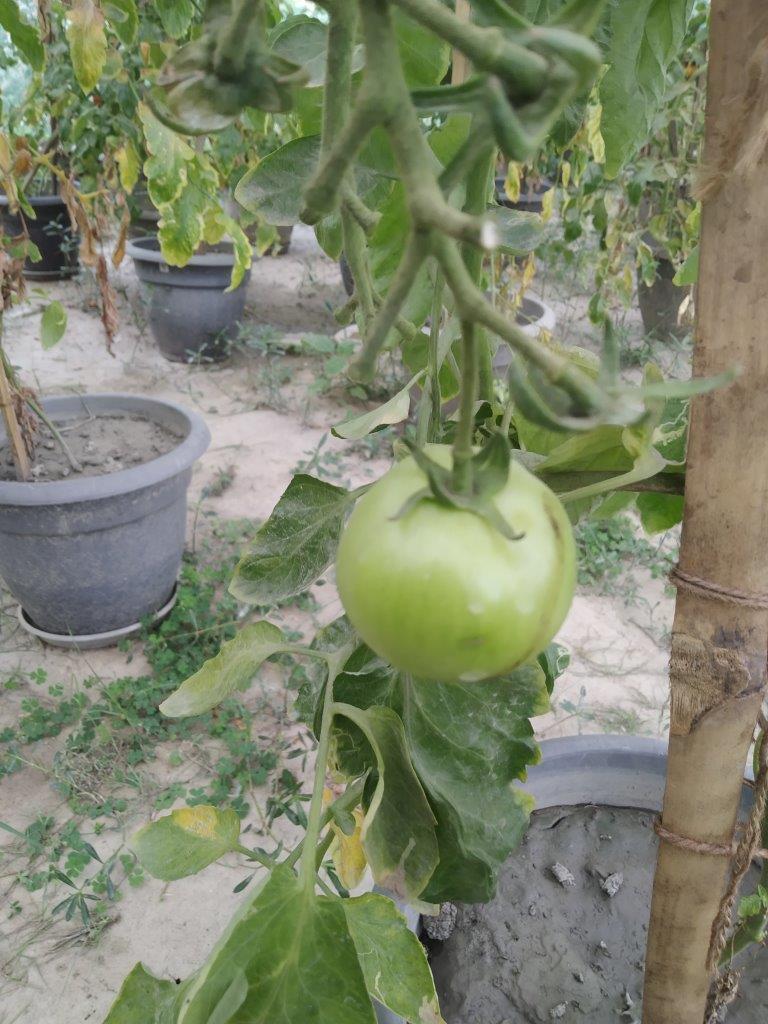
Maturity: Immature